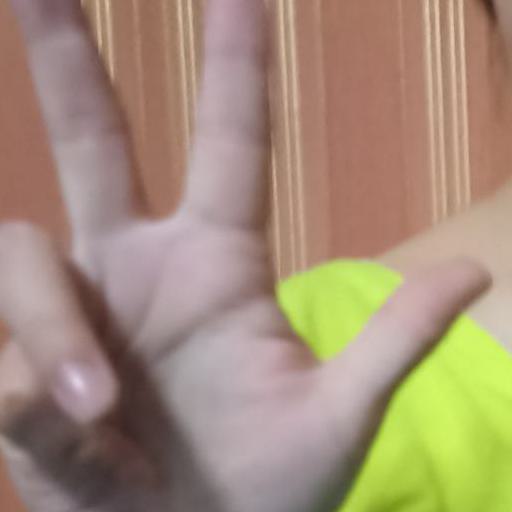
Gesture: three2